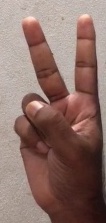
ASL sign: 2